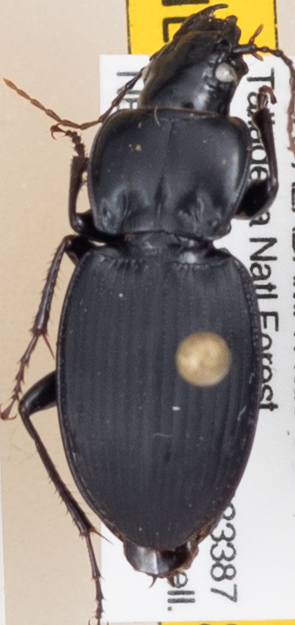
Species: Cyclotrachelus convivus
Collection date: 2020-05-27
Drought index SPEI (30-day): -0.14
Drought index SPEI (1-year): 1.22
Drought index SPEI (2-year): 1.85